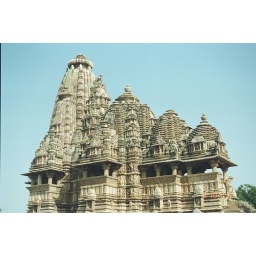
With dragon and elephants on the corners of roof near the base of the towers